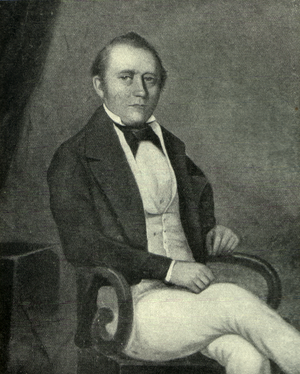
L'histoire de Bali couvre une période s'étendant du Paléolithique à nos jours. Elle est nécessairement liée à celle des îles voisines et plus généralement, de l'archipel indonésien. En particulier, Bali a une histoire commune avec l'Est de Java au moins à partir du XIᵉ siècle, avec l'avènement du roi Airlangga dont le père, le prince Udayana, était balinais, jusqu'à 1770, date à laquelle le dernier prince de Blambangan, vassal des rois balinais, se convertit à l'islam sous la pression des Hollandais de la VOC, qui souhaitait soustraire l'est de Java à l'influence balinaise.